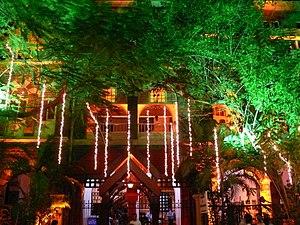
La Cathedral and John Connon School est une école privée indienne, située à Bombay dans l’État de Maharashtra. C'est une école réputée, bien située dans les classements nationaux. Elle attirent des élèves issues de milieu aisés et de l'élite. Cette école comprend cinq sections: écoles préprimaires, infantiles, juniors, intermédiaires et supérieures. Elle a été fondée en 1860 et va de l'école maternelle jusqu'au lycée. Le rapport du Hindustan Times de 2013 la nommait la meilleure école par Indian Certificate of Secondary Education et Council for the Indian School Certificate Examinations du pays. L'école propose le Programme du diplôme de baccalauréat international à ses élèves.